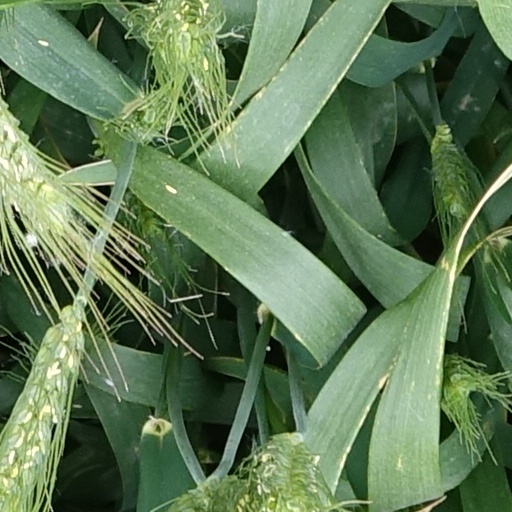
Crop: wheat